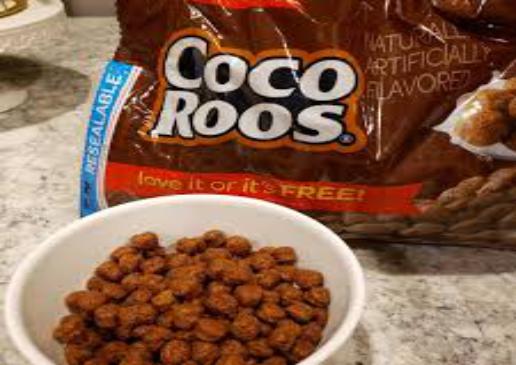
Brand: Coco Roos
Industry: Food